Historic Campbell Building

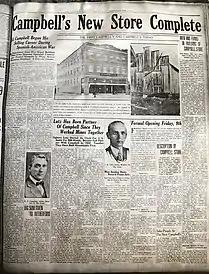

Prior to the grand opening of the final Campbell's Department Store, Reuben Edgar Campbell (1878-1955) married Ester Yelton. After working in a monazite mine, he built and operated a local general store. Later, Campbell opened a second general store in Shelby, where he lived above the retail operations in 1916. A 1917 newspaper reported that the store sold boys and men's clothing, trucks, gabs, shoes, millinery, dress goods, ladies and children's clothes, groceries, drugs, and furniture. He opened a third store on November 9, 1923, in nearby Lawndale, North Carolina, a thriving textile center. The building was owned by Campbell and J. Ogburn Lutz. These two men were highly successful in the retail trade, and in 1927 completed building their flagship store in Shelby, the fourth Campbell's Department Store. At this time they focused attention on this store and closed all of their other operations. At the time of construction, the building was among the tallest in Shelby, and used all local materials.